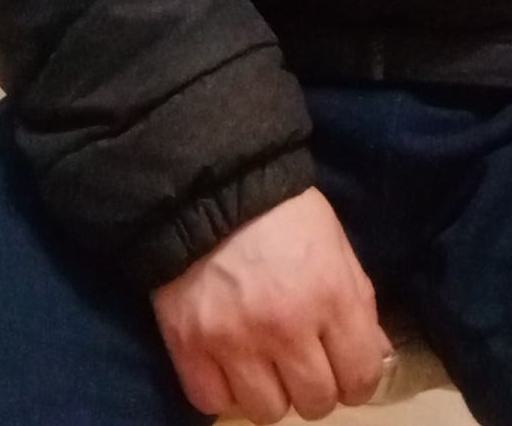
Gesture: no_gesture